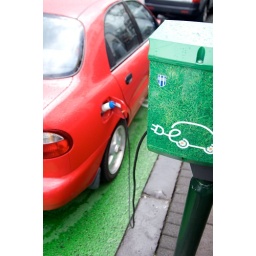
Reykjavik has green parking spots where electric cars can come and park and plug in